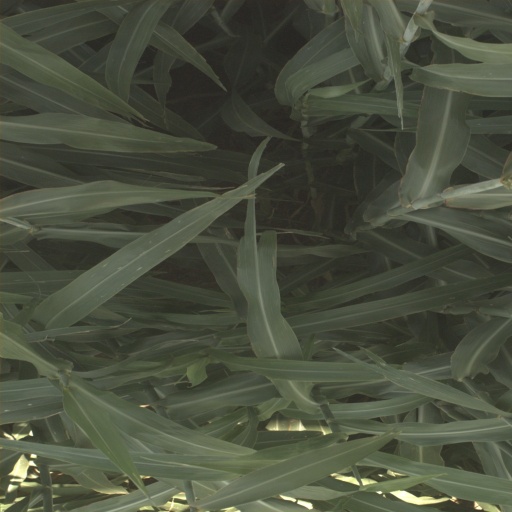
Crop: sorghum